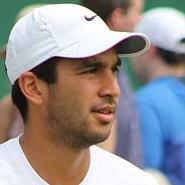
Age: 27